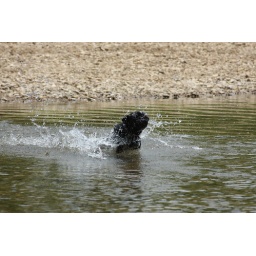
Pug running in water